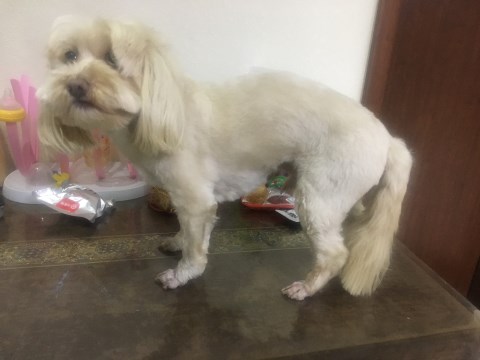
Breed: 3083-n000117-Bichon_Frise